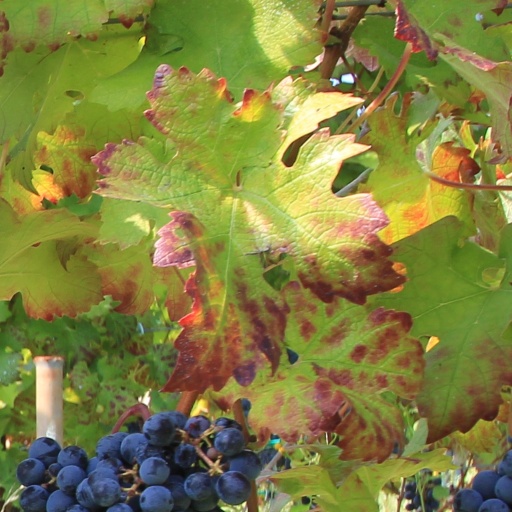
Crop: grape